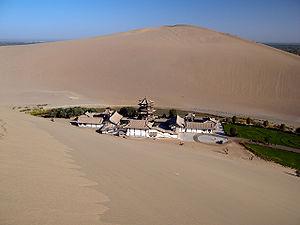
Dunhuang, parfois orthographié Touen-Houang ou Toun-houang, est une ville-district de la province du Gansu en Chine. Elle est placée sous la juridiction de la ville-préfecture de Jiuquan. Son territoire, essentiellement désertique, s'étend sur 26 960 km². Cette ville est surtout connue pour abriter des grottes bouddhistes notamment celles de Mogao et de Qianfo Dong. Cette ville était sur la route de la soie.